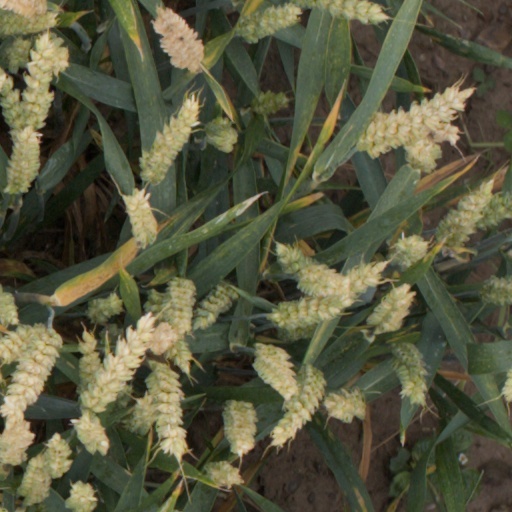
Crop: wheat